Jordan O'Connor

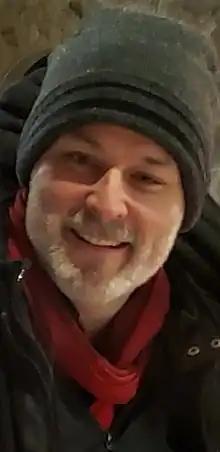
Jordan O'Connor

Jordan O'Connor (born November 20, 1972, in Ottawa, Ontario) is a Canadian musician (electric and double bass), composer and audio engineer. He is signed to Candyrat Records and also works through his own production company The Breath and is composer-in-residence for the avant-garde music ensemble Euphonia.